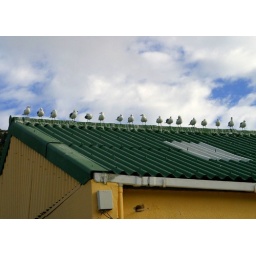
Whimsical shot of these birds all perched atop this roof by the wharf.